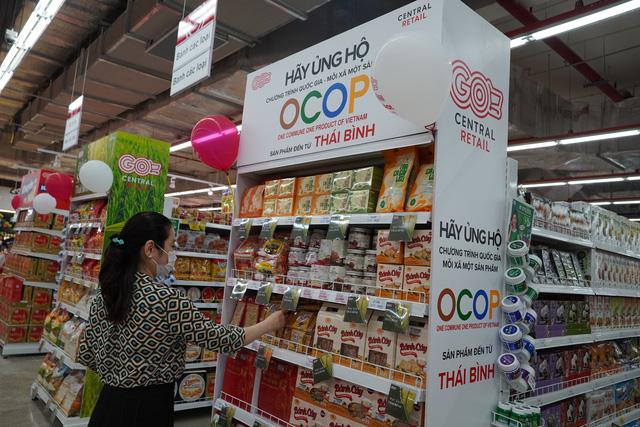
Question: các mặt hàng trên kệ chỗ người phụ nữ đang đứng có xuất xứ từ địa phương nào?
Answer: thái bình